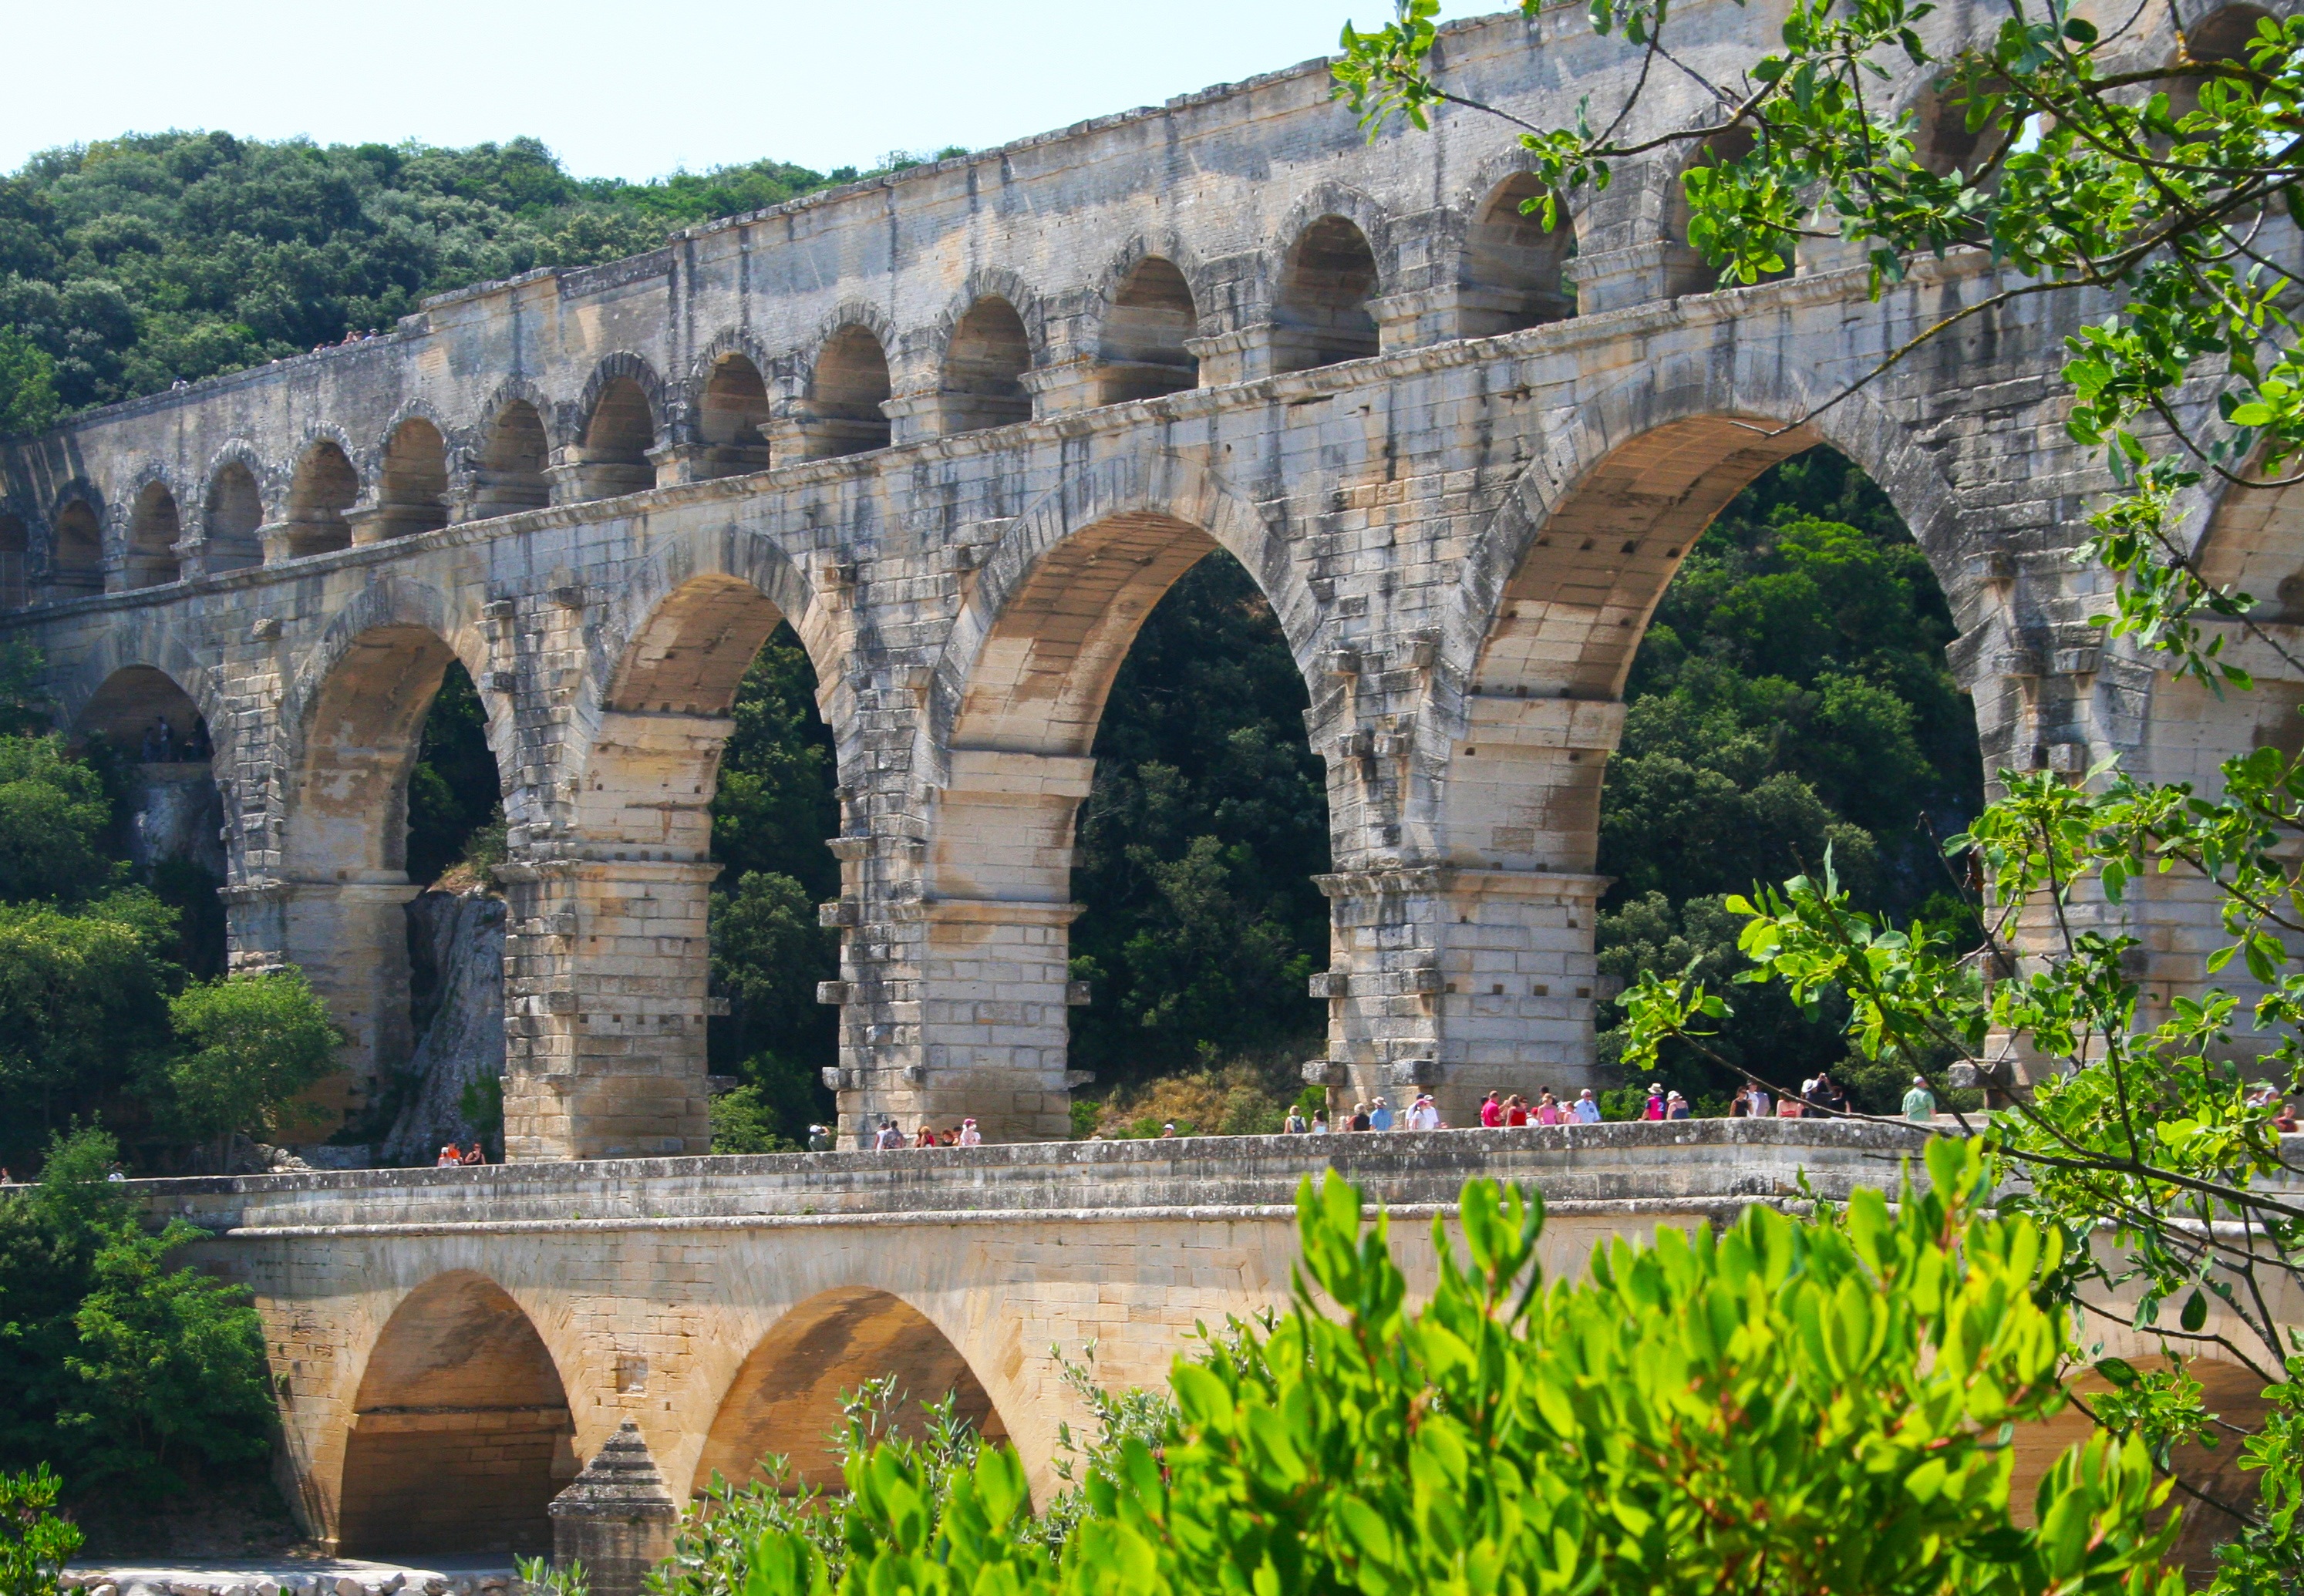
open, architecture, structure, bridge, country, summer, tourist, france, arch, construction, natural, landmark, historic, yellow, tourism, waterway, monastery, roman, sol, viaduct, pont du gard, aqueduct, arch bridge, water supply, devil's bridge, historic site, ancient history, nonbuilding structure, ancient roman architecture